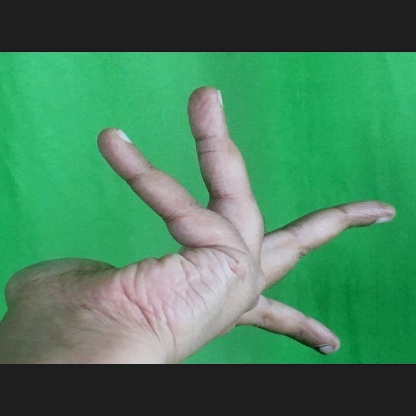
Mudra: Alapadmam